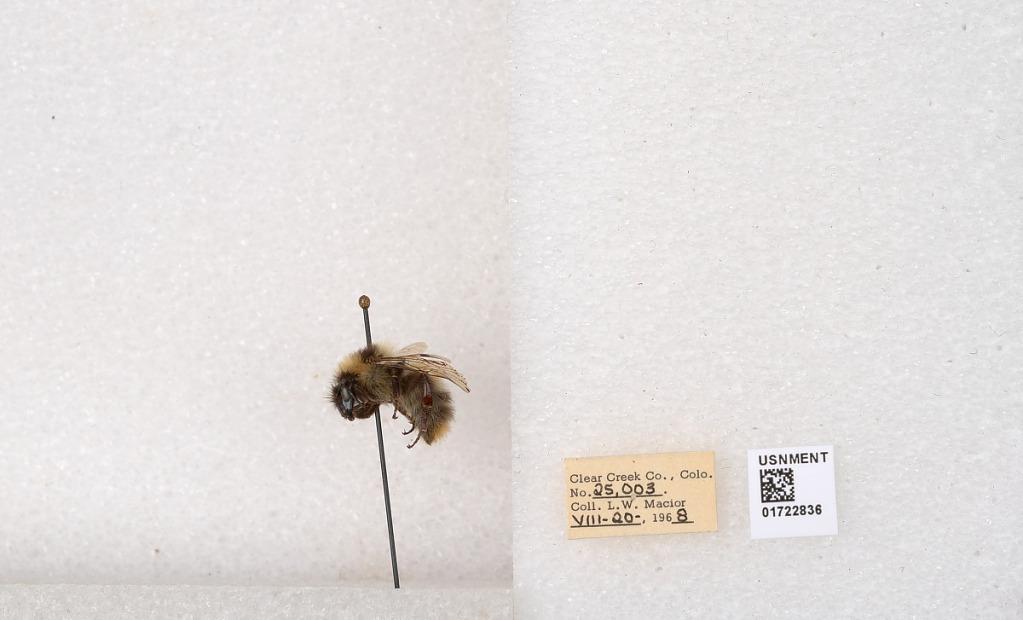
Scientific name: Bombus kirbyellus
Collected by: L. Macior
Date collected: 1968-8-20
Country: United States
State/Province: Colorado
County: Clear Creek
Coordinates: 39.6891, -105.644